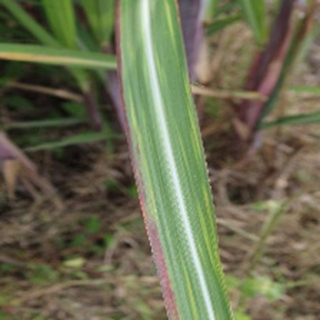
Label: sugarcane_bacterial_blight